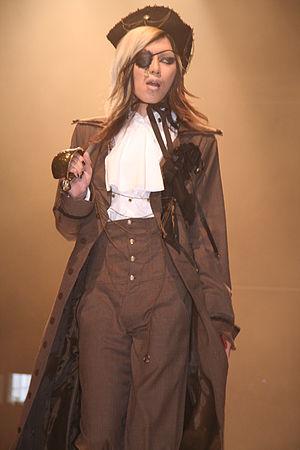
Hakuei (chanteur du groupe Penicillin) pendant le défilé de mode Laforet Harajuku Collection, lors de la Japan Expo 2007 (Paris, France).